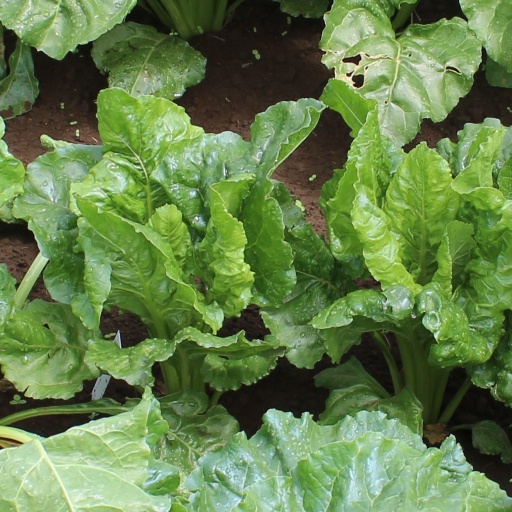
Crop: sugar beet